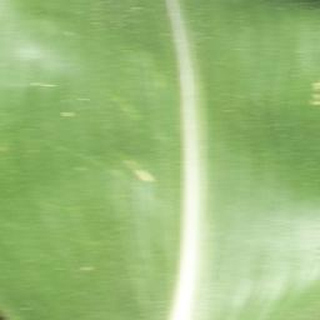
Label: healthy_corn